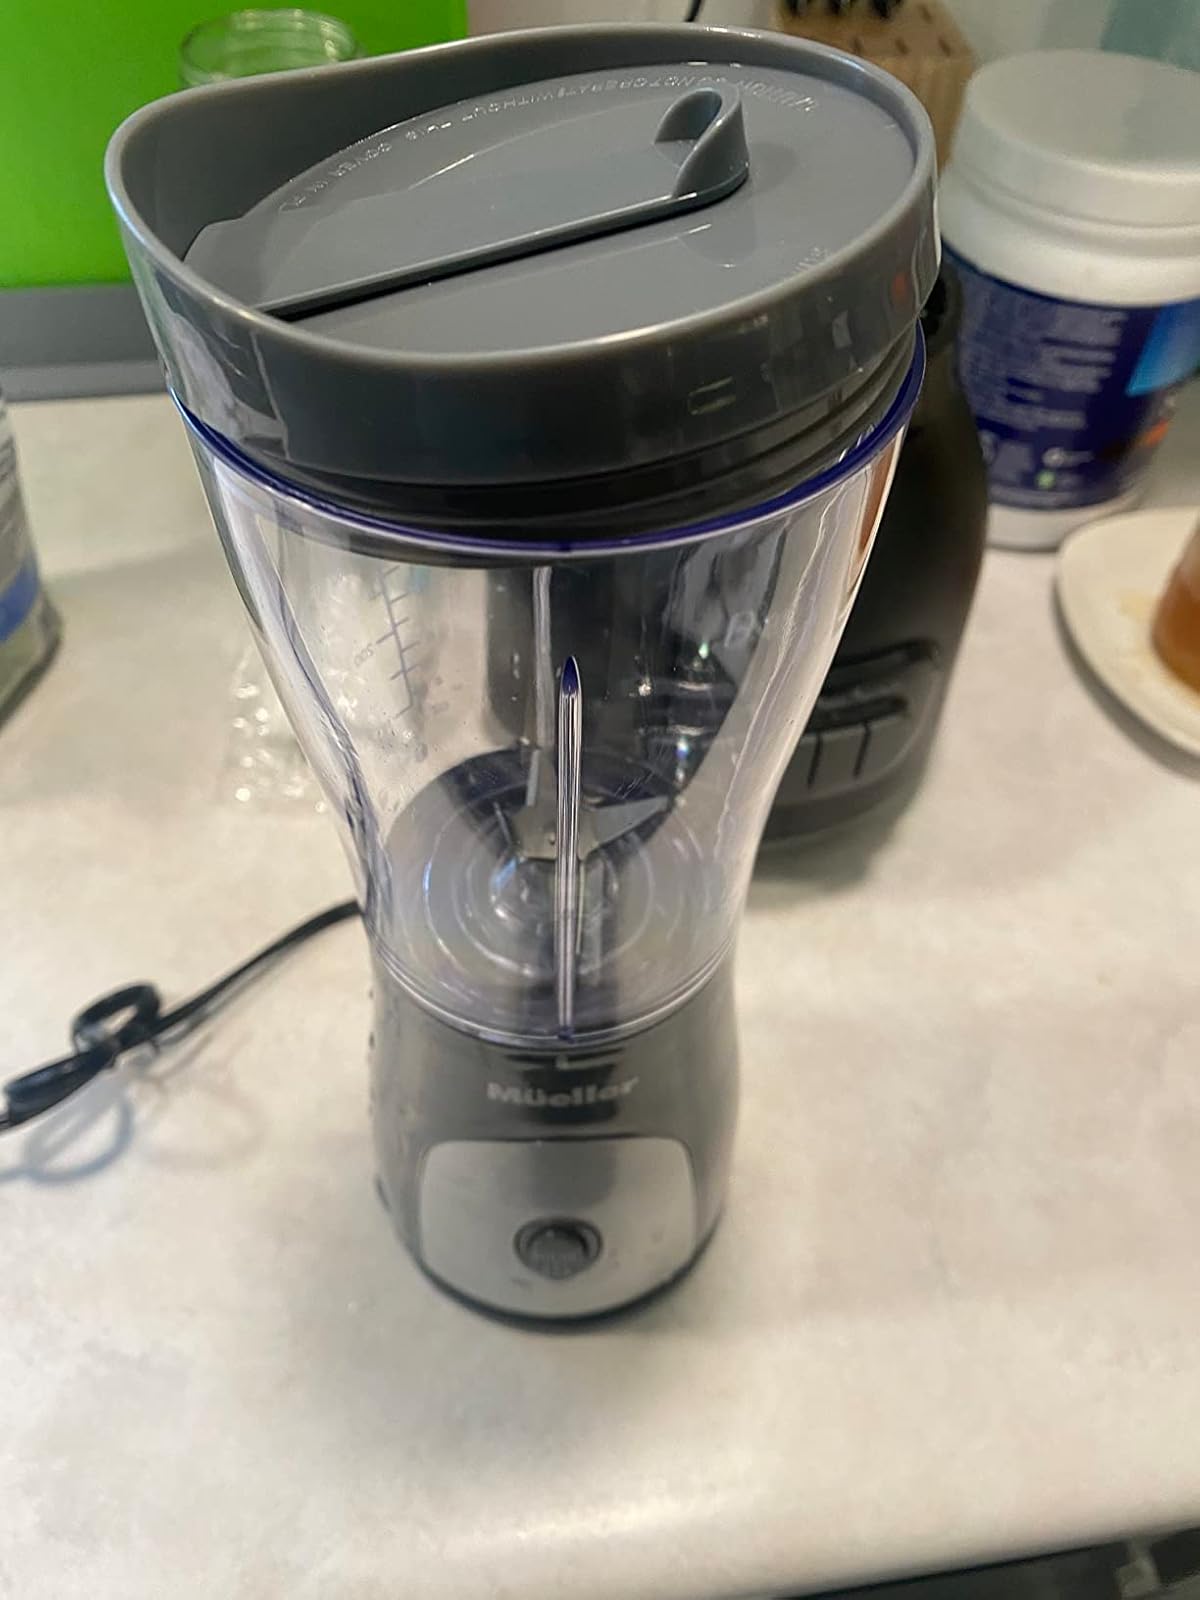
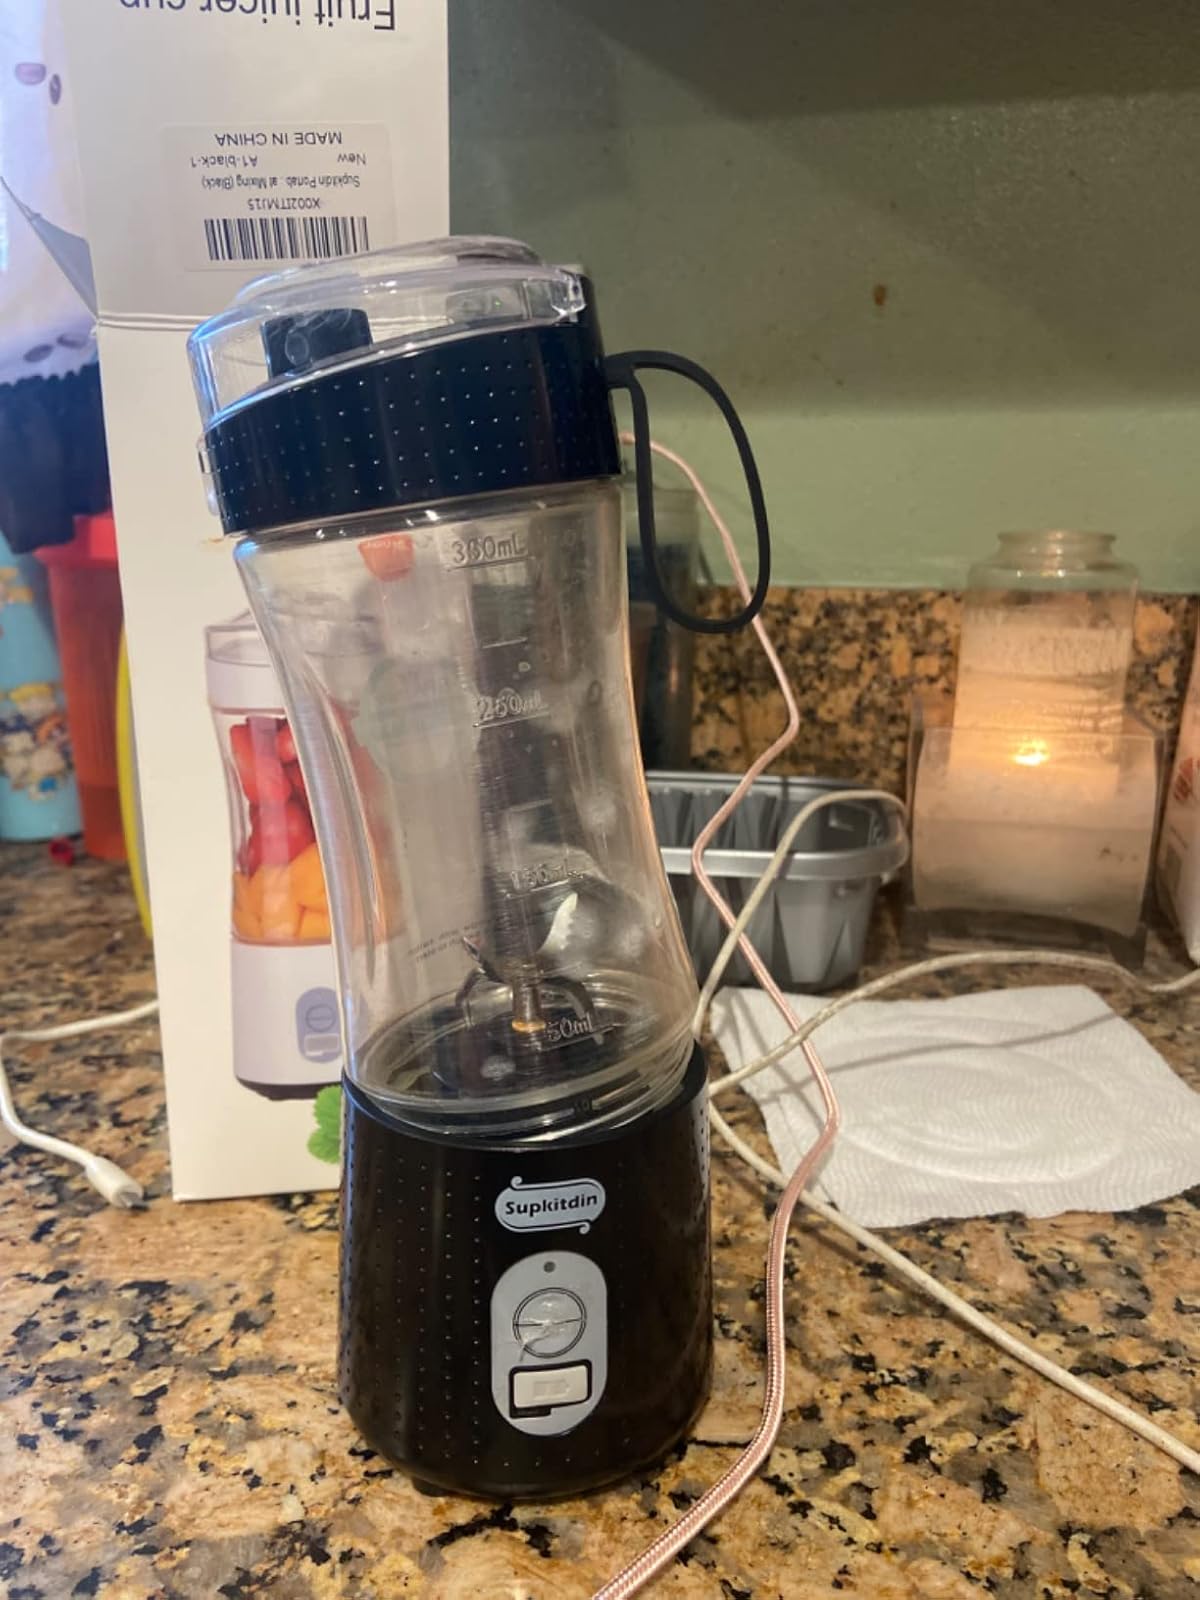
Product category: items_blender
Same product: no